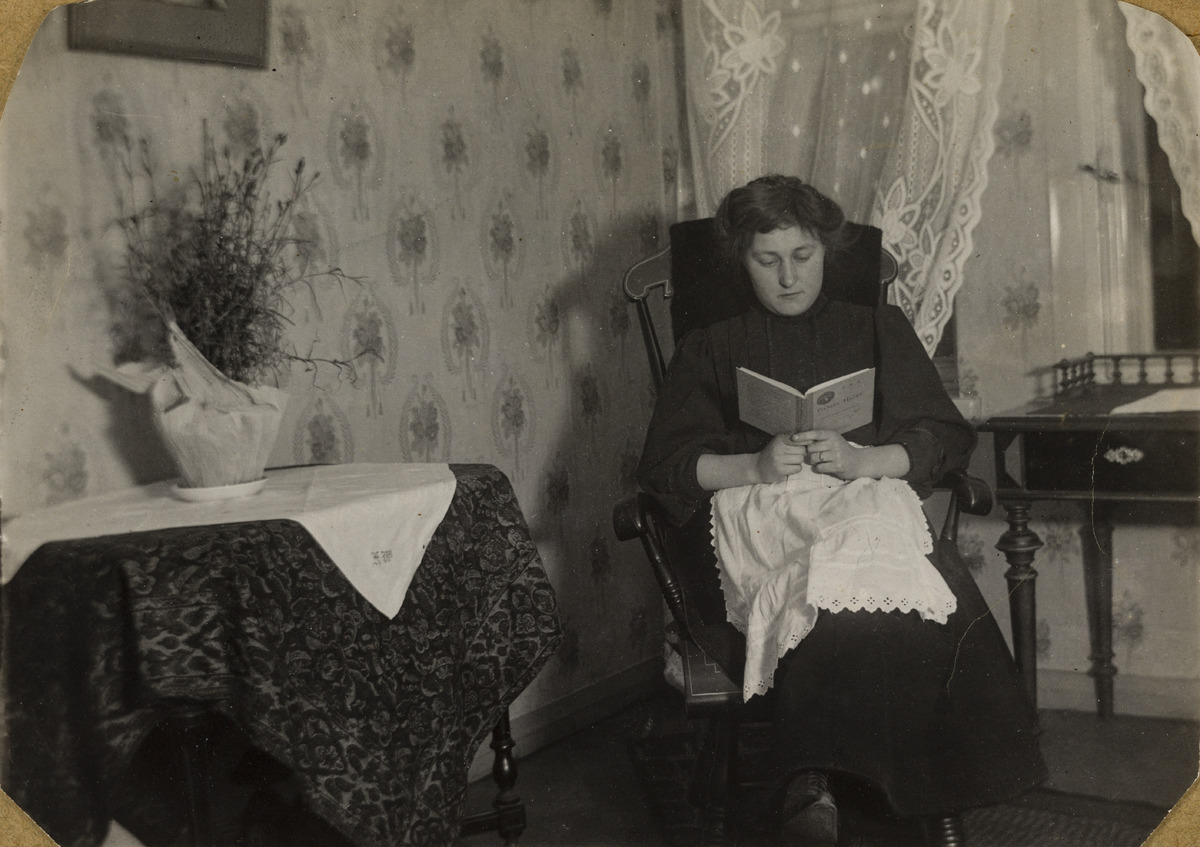
Tiilitehtailija Karl Wilkmanin tytär Aina (Aino) Wilkman lukee kirjaa keinutuolissa seitsemäsluokkalaisena, Liisankatu 16
sisällön kuvaus: Tiilitehtailija Karl Wilkmanin tytär Aina (Aino) Wilkman lukee kirjaa keinutuolissa seitsemäsluokkalaisena, Liisankatu 16. Aina on Karl Fredrik Wilkmanin, joka toimi myöhemmin Suomen sotajoukkojen ylipäällikkönä, sisar. Pöydän päällimmäinen

pöytäliina

on valkoinen ja siihen on kirjailtu nimikirjaimet EW, joka viittaa Eeva Wilkmaniin, joka oli hänen äitinsä. mustavalkoinen
Ajankohta: kuvausaika 1906
Paikka: Suomi, Uusimaa, Helsinki, Kruununhaka Helsinki, Liisankatu 16
Aiheet: Wilkman, Aino, asunnot, ihmiset, naiset, kirjat, keinutuolit, ikkunat, verhot